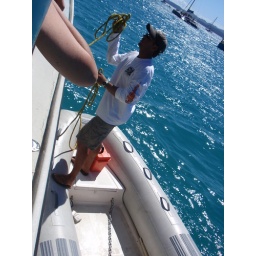
Our captain heading to BVI Immigration with all our passports in that red box